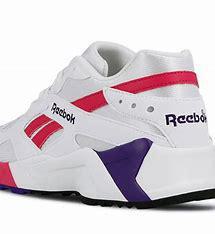
Brand: Reebok
Model: Aztrek